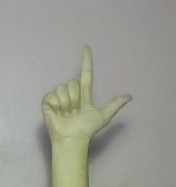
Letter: laam